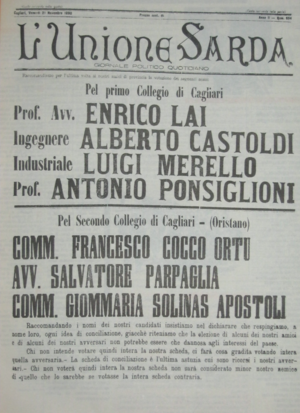
L'Unione Sarda est un quotidien italien, qui diffuse à 65 000 exemplaires de moyenne, essentiellement en Sardaigne. Ce quotidien a été un des tout premiers à être diffusé sur Internet en 1994.